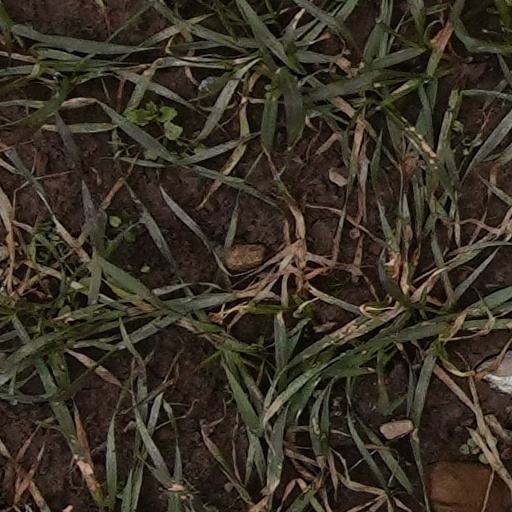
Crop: wheat